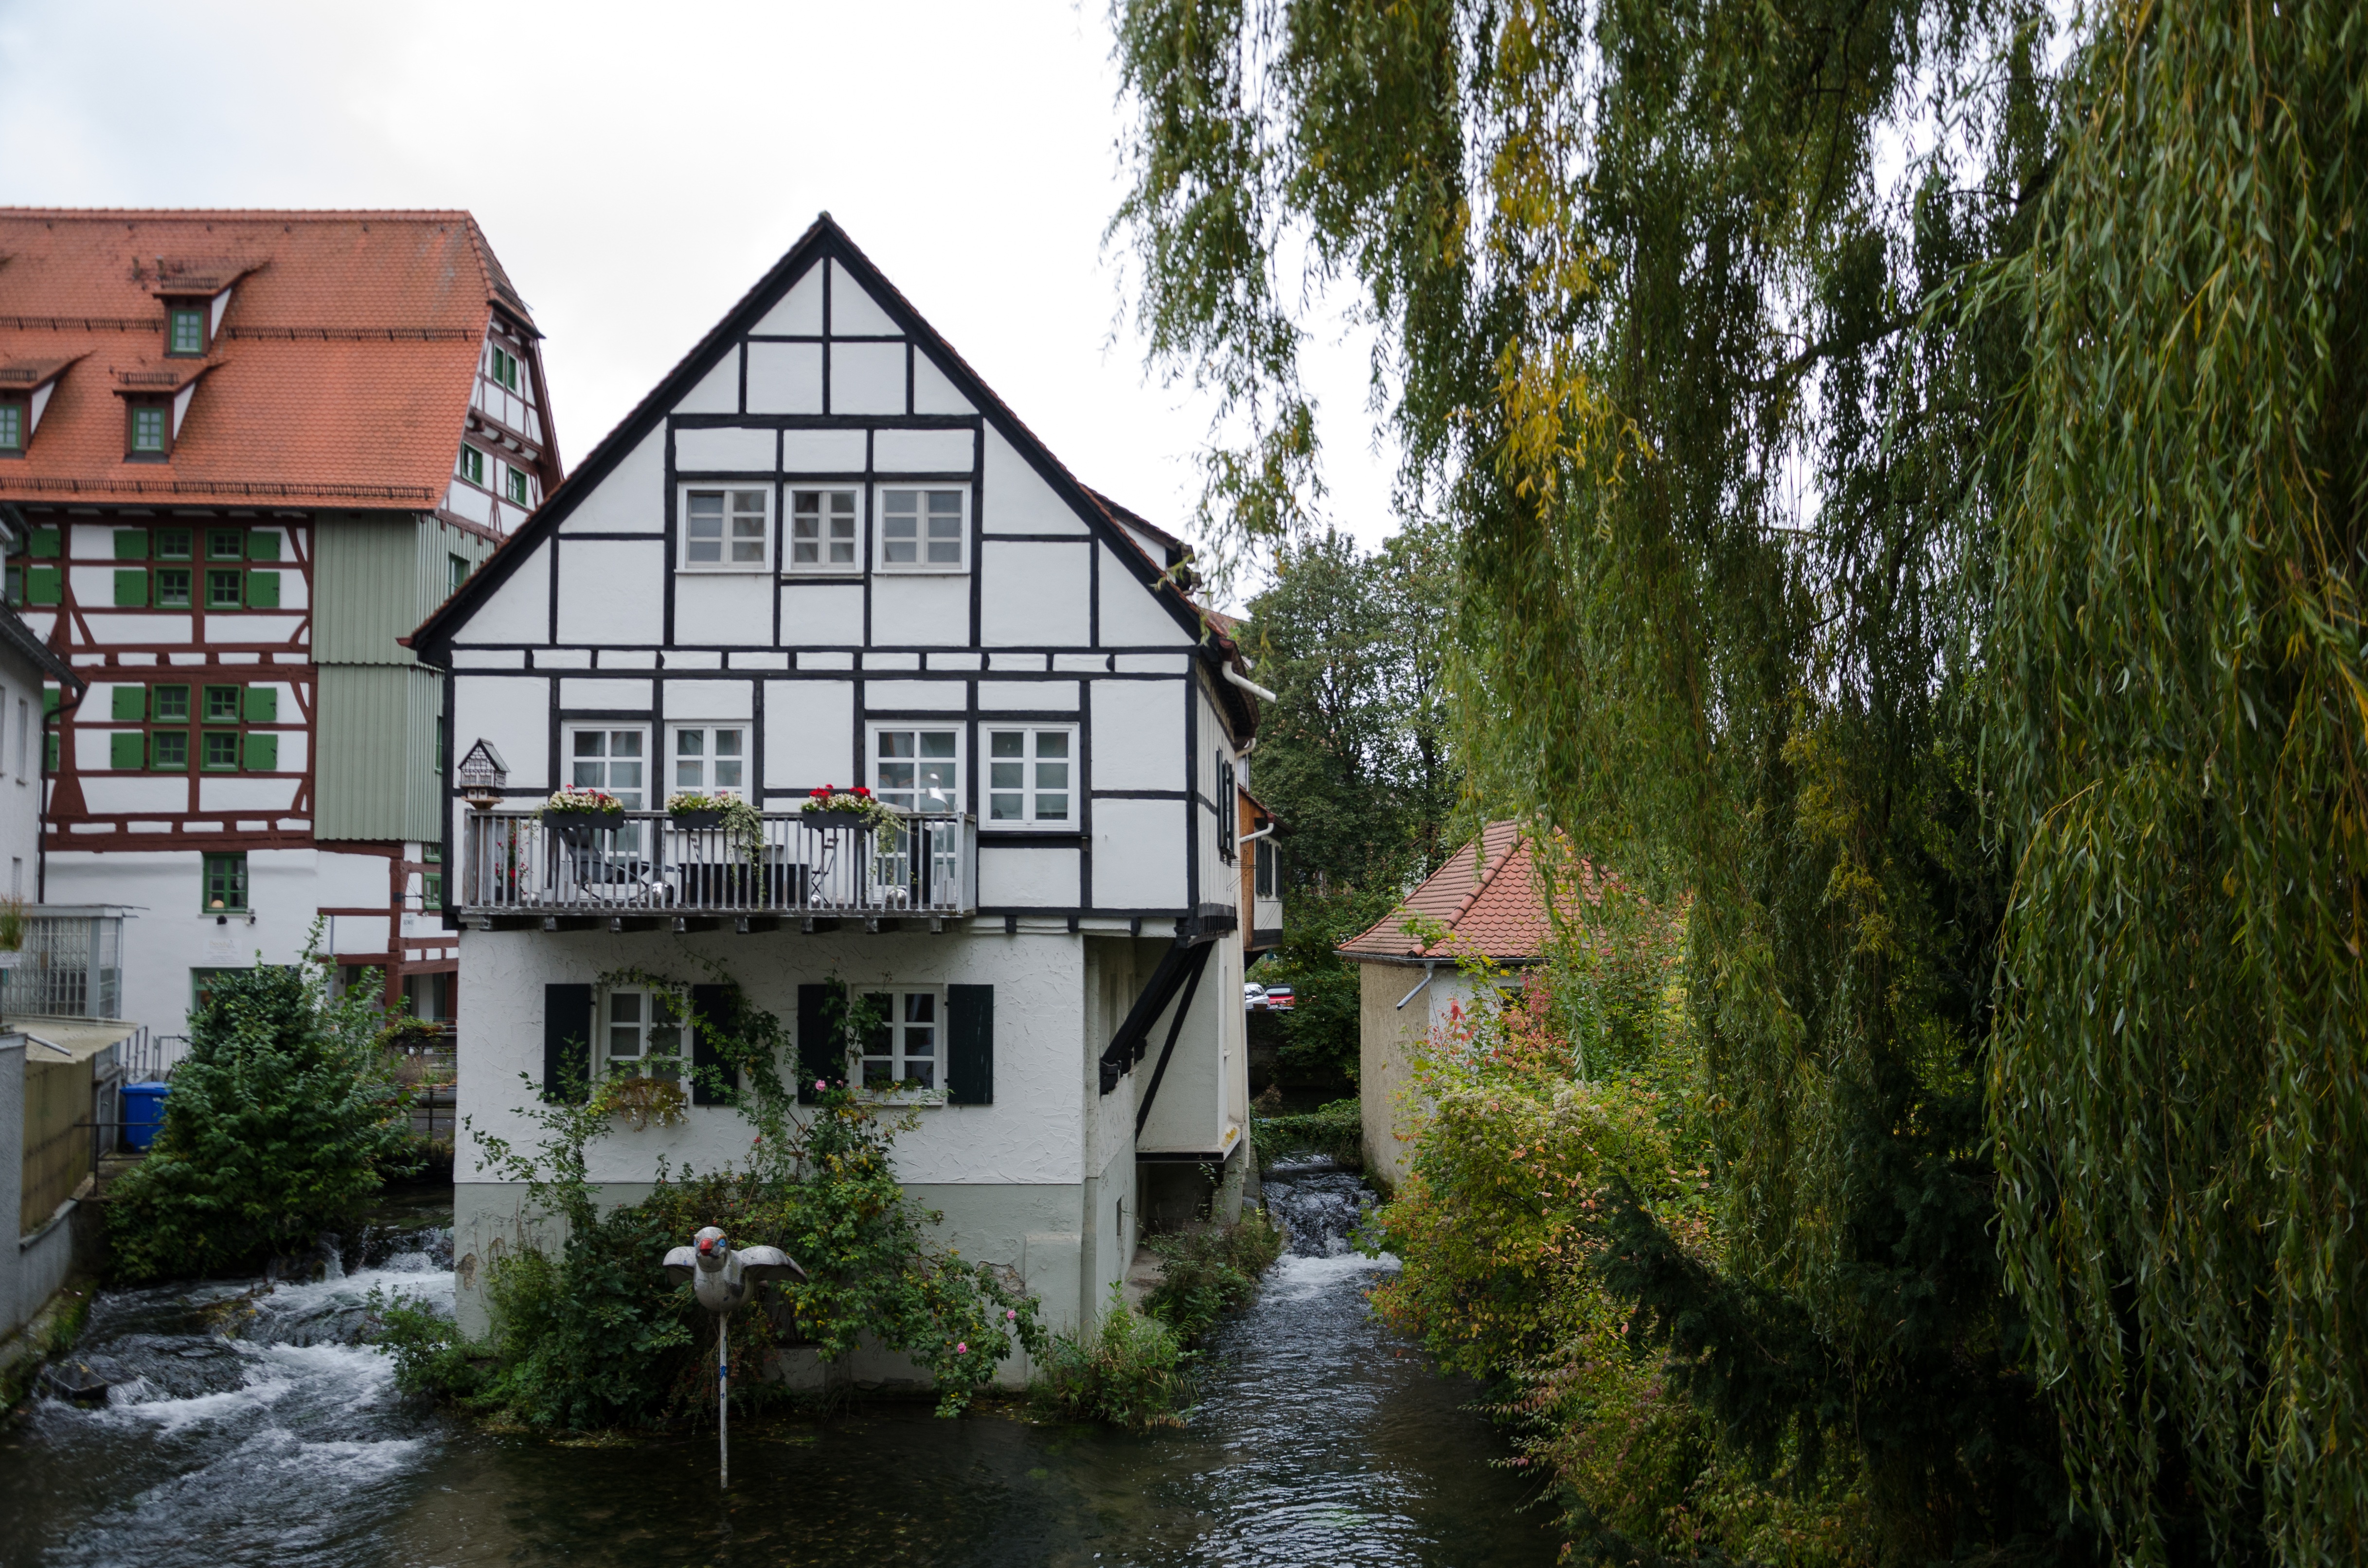
architecture, house, building, city, home, river, canal, village, cottage, facade, property, blue, waterway, old town, farmhouse, germany, estate, waters, ulm, neighbourhood, fachwerkhaus, rural area, truss, housewife, fishermen's quarter, bowever, facade window, residential area